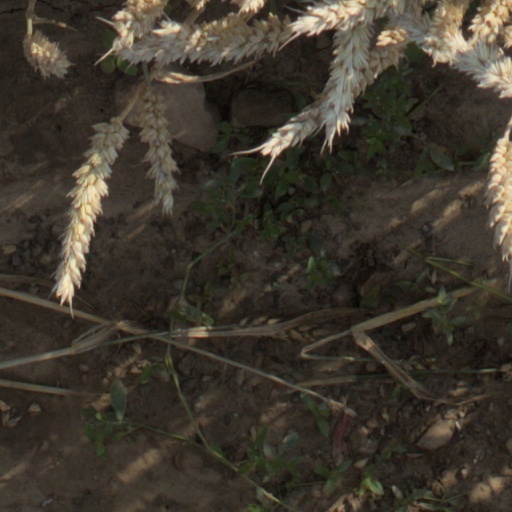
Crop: wheat